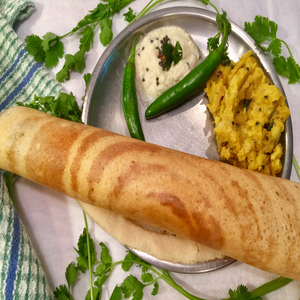
Dish: dosa